Theophan the Recluse

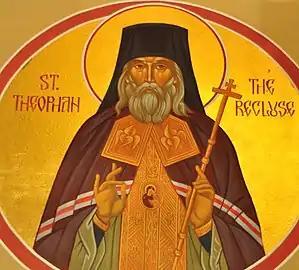

Theophan was canonized by the Local Council of the Russian Orthodox Church of 1988. The act of canonization declared that his "deep theological understanding of the Christian teaching, as well as its performance in practice, and, as a consequence of this, the loftiness and holiness of the life of the "sviatitel"' allow for his writings to be regarded as a development of the teaching of the Holy Fathers, preserving the same Orthodox purity and Divine enlightenment." His feast day is celebrated January 6 or January 10.